Orrorin

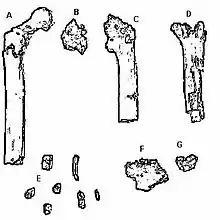
The holotype of "O. tugenensis"

The first part of the holotype, a lower molar, was discovered by Martin Pickford in 1974 and described by Pickford (1975).